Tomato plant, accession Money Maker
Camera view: vertical (180 deg); turntable rotation: 150 degrees
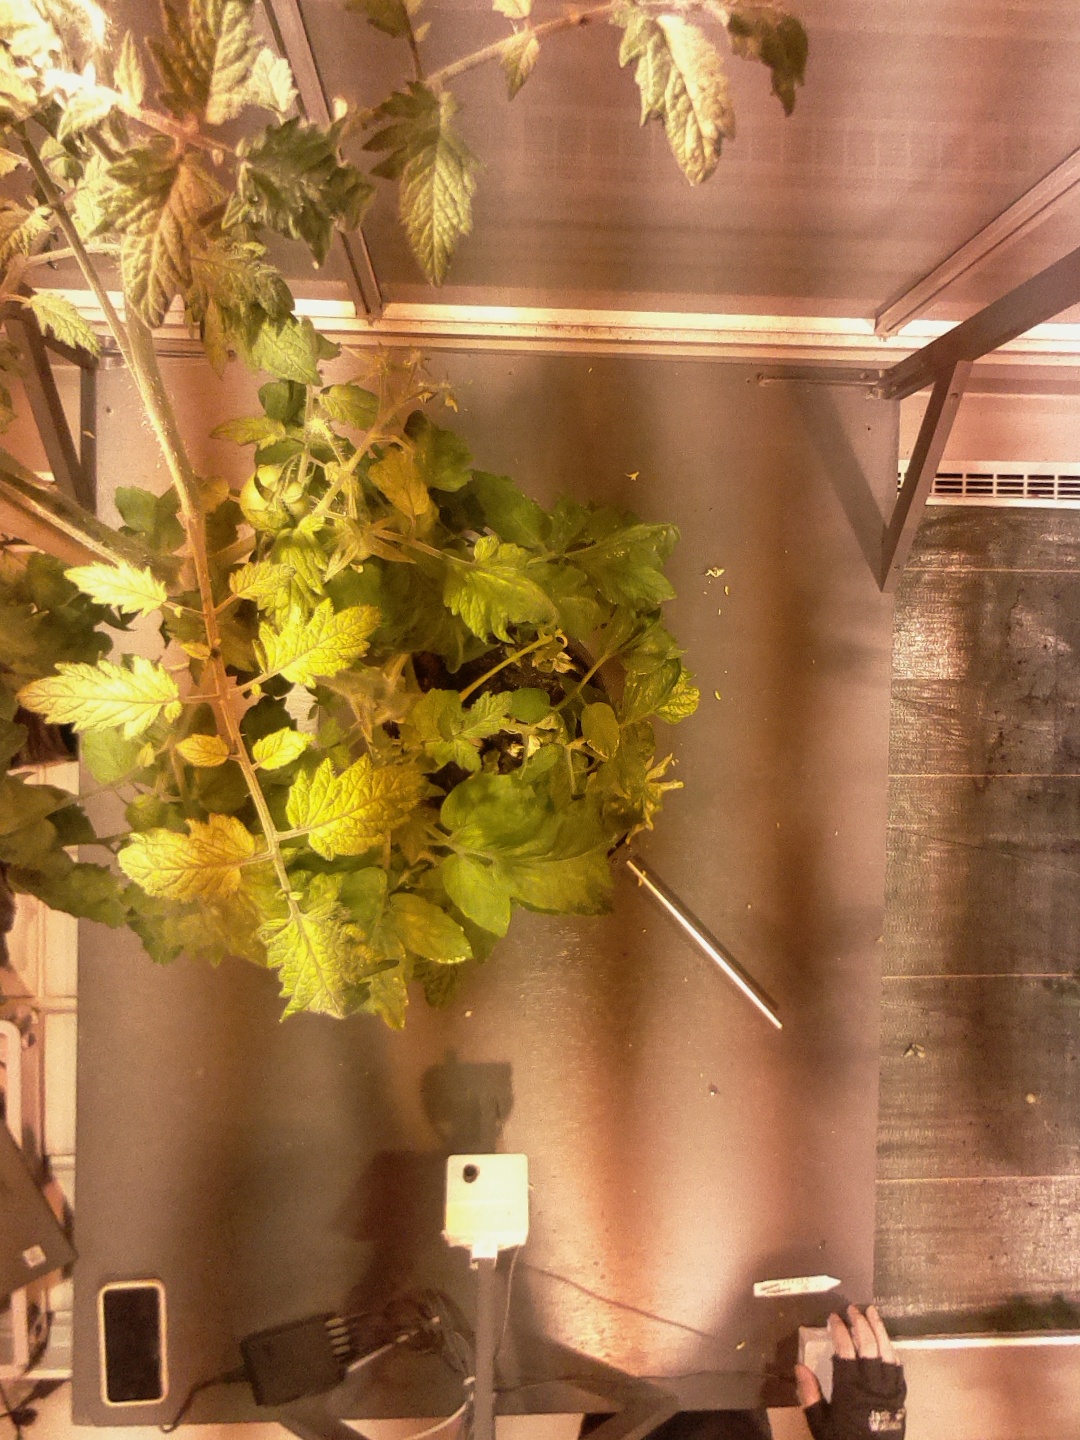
BBCH growth stage 73: 30%-40% of final fruit size